Lave net

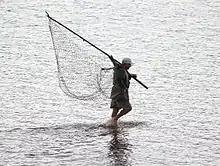
Fisherman carrying a lave net

A lave net is a type of fishing net used in river estuaries, particularly in the Severn Estuary in Wales and England to catch salmon.